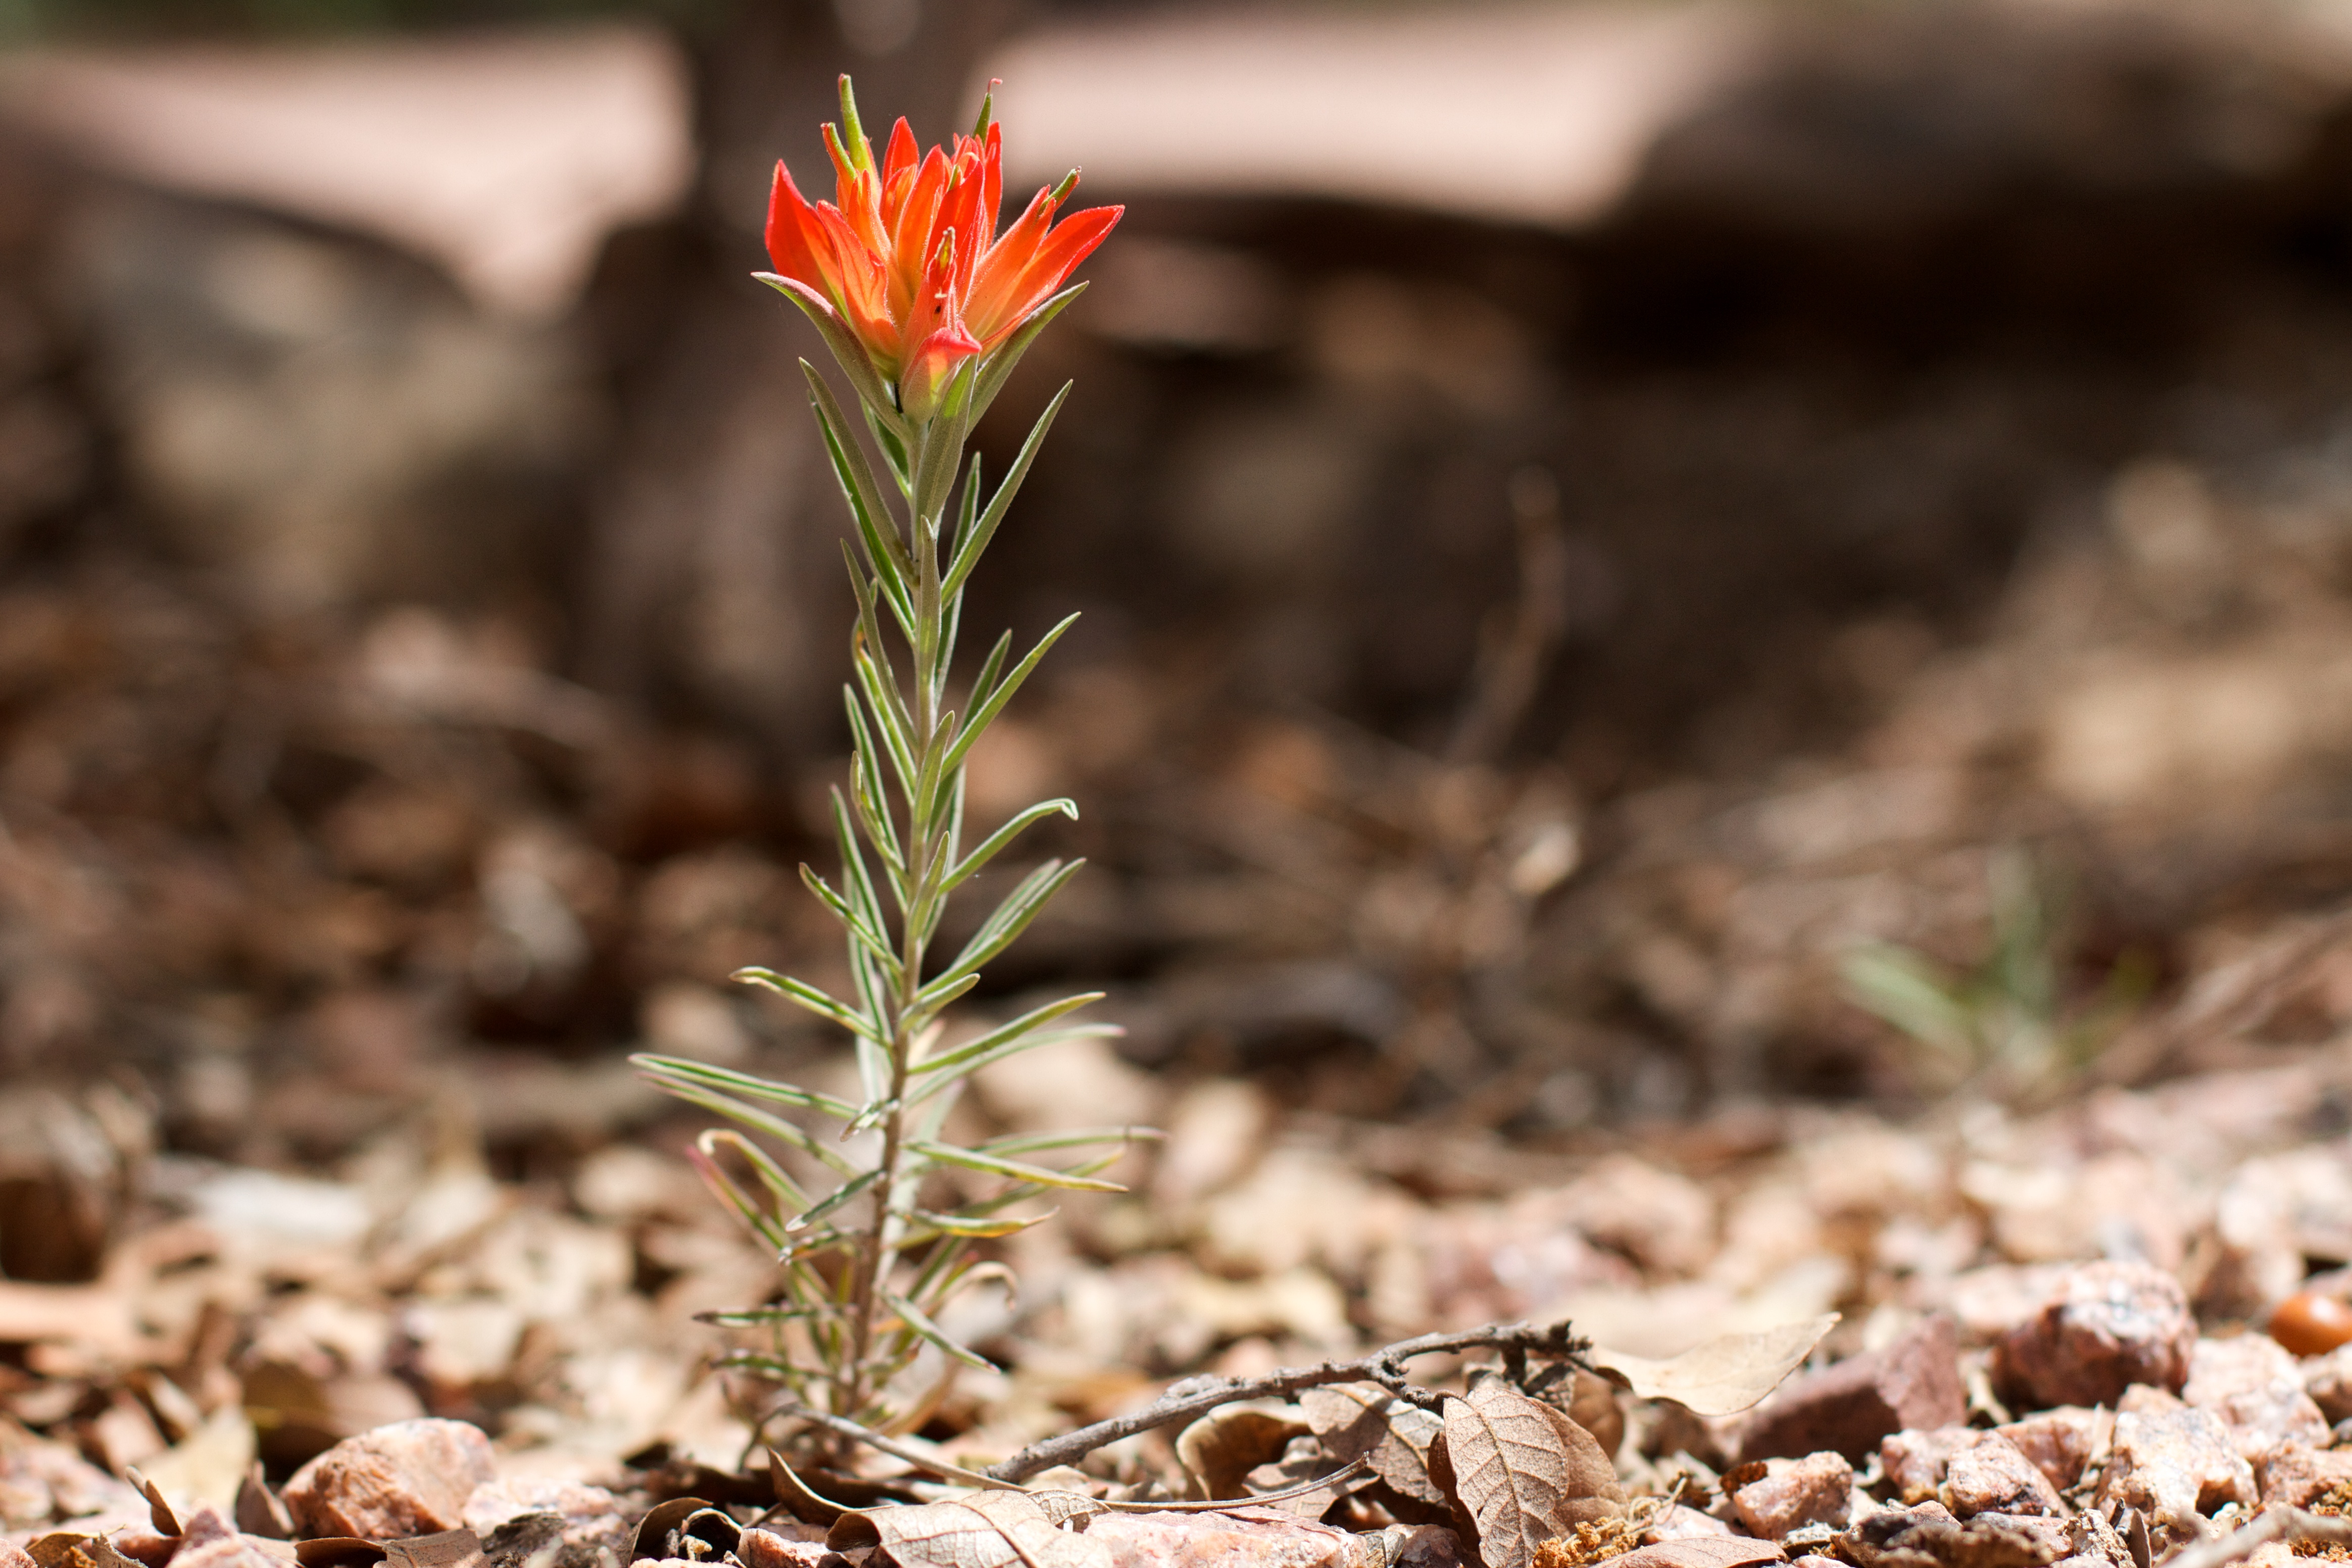
nature, plant, leaf, flower, autumn, soil, botany, flora, wildflower, close up, macro photography, flowering plant, grass family, plant stem, land plant